Anglican Diocese of Pittsburgh

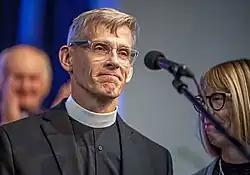
Bishop-Elect Cameron after his election

In May of 2021, the diocese launched a bishop search committee and began reviewing potential candidates for the office of bishop. On January 28, 2022, the committee announced their choices for three candidates: the Rev. Alex Cameron of Montréal, the Rev. Peter Frank of Chantilly, Virginia, and the Rev. Dr. Joel Scandrett, Associate Professor of Theology at Trinity School for Ministry in Ambridge, Pennsylvania. On April 30, 2022, the diocese held a special for the election at St. Stephen's Church in Sewickley. The candidates needed a simple majority from the clergy and laity to be named bishop-elect.